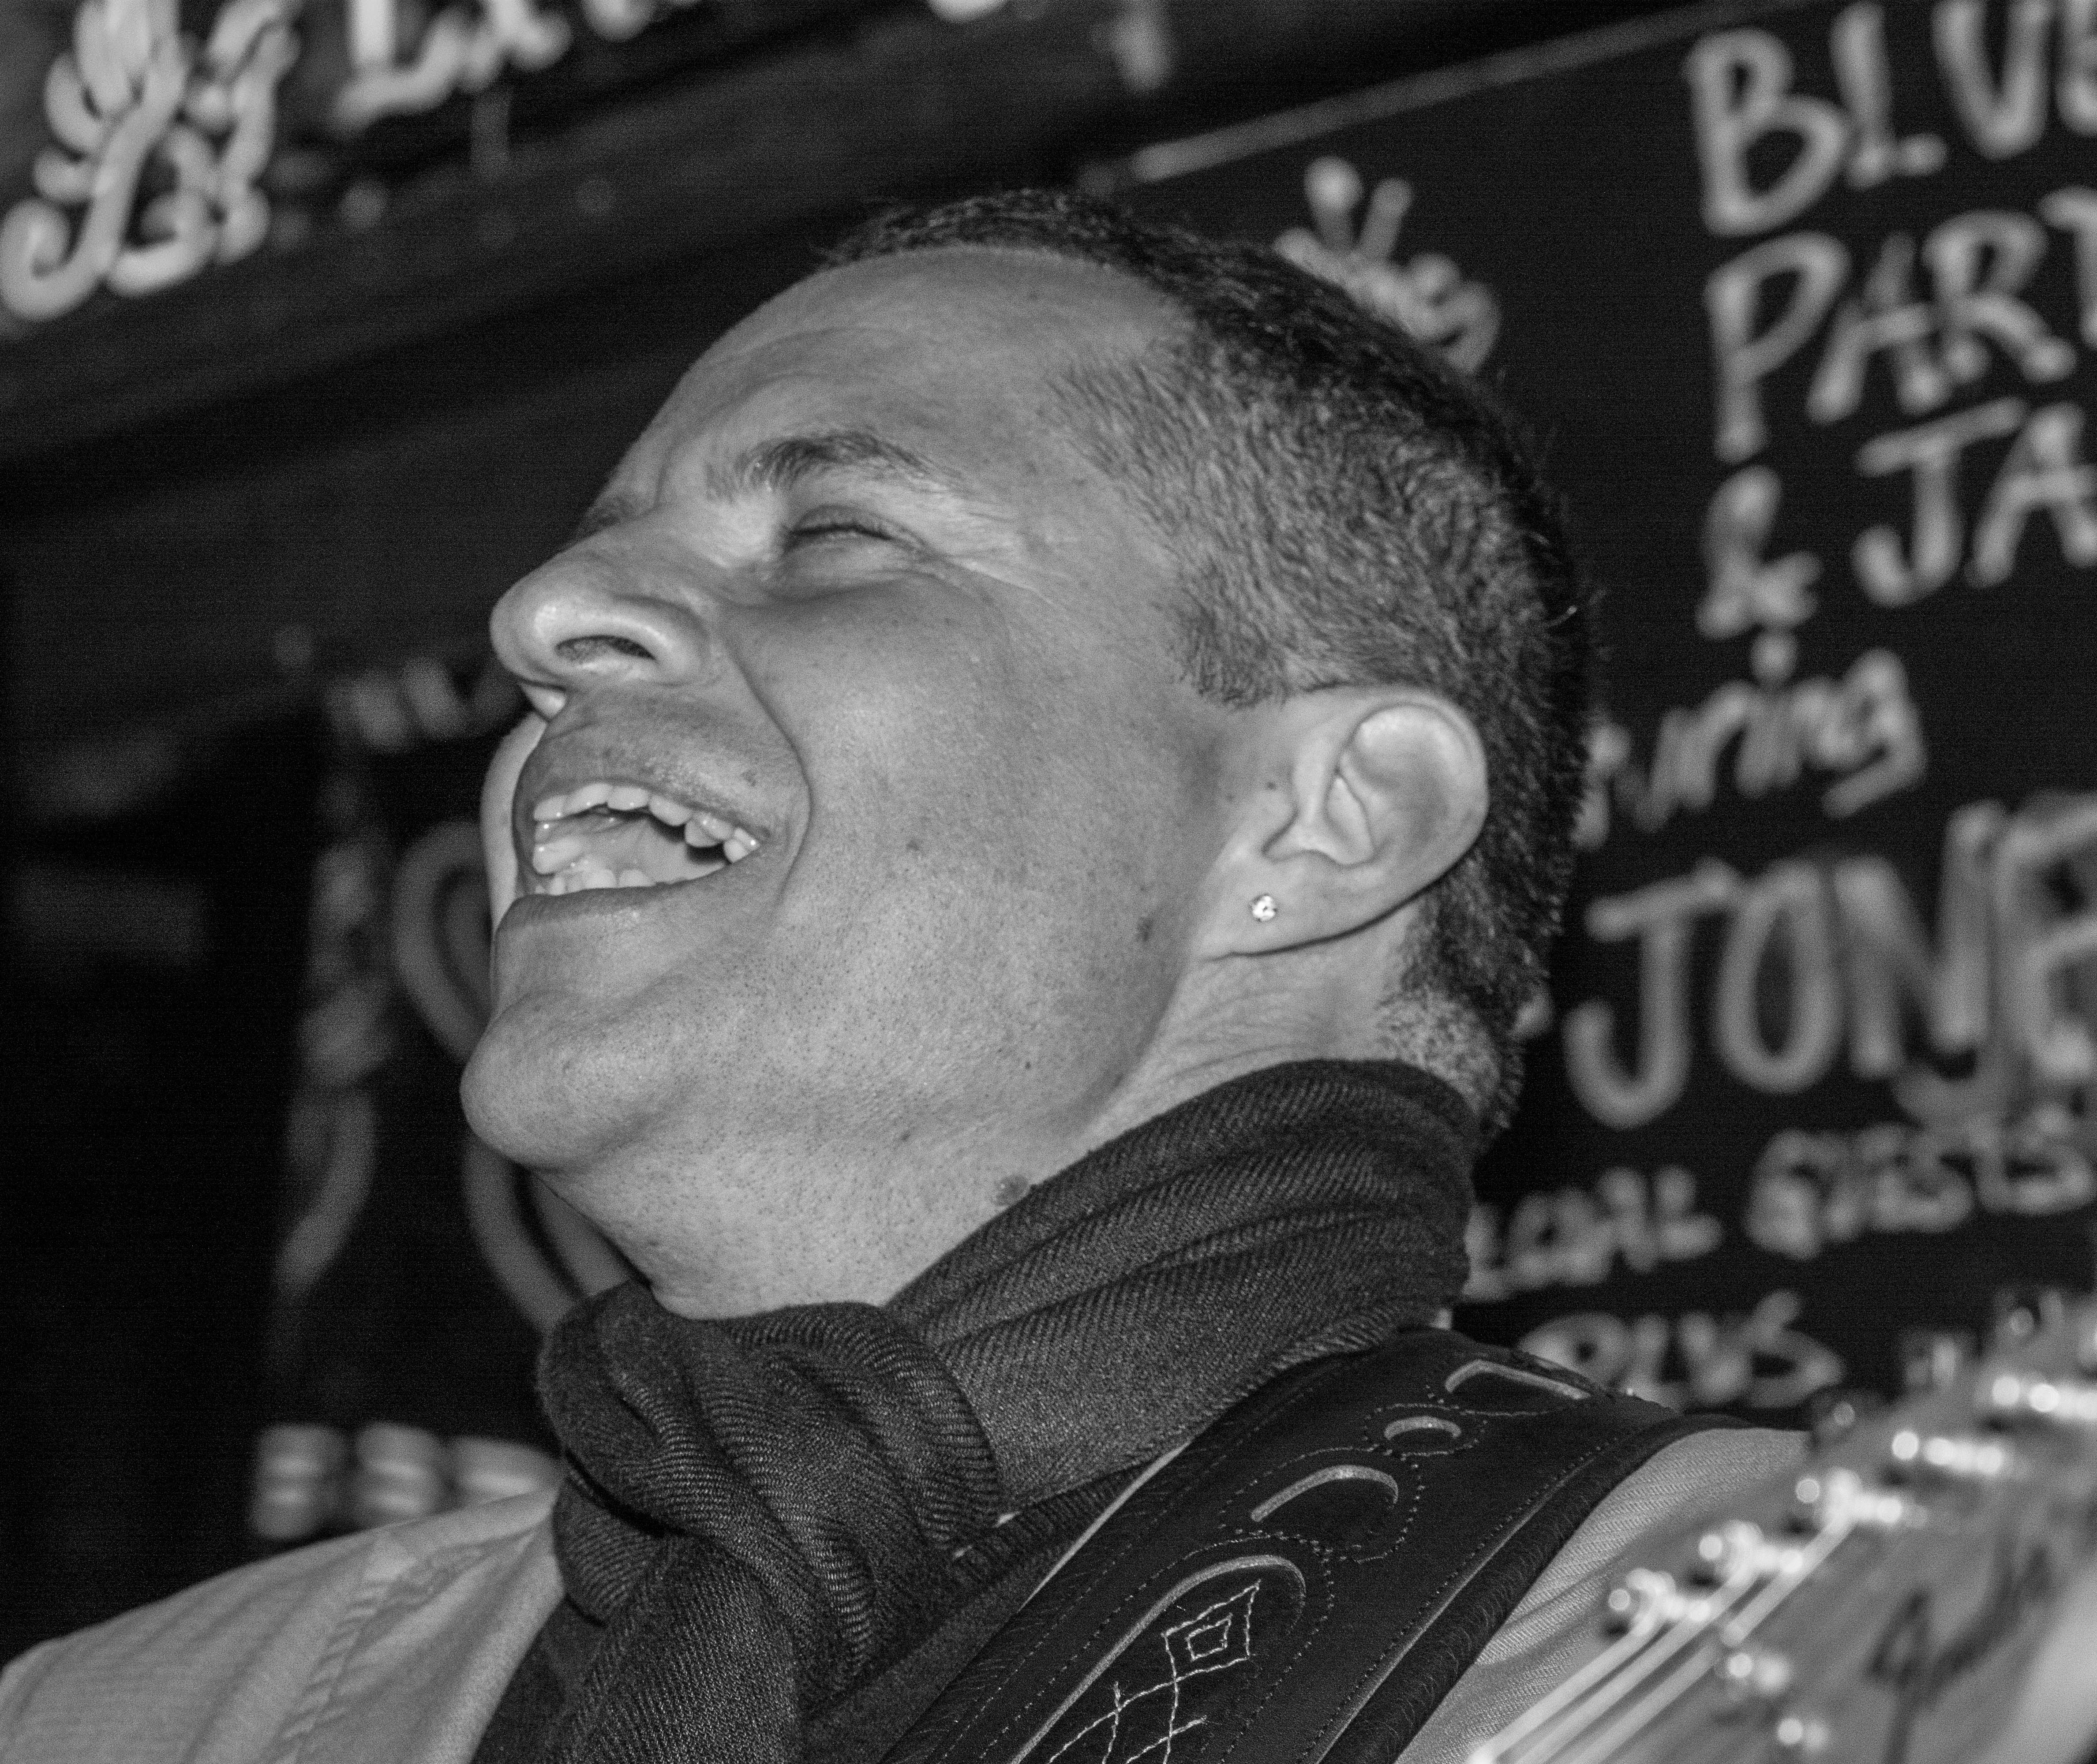
man, person, black and white, people, photography, guitar, portrait, black, monochrome, blues, photograph, guyking, monochrome photography, facial hair